Marja-Liisa Vartio

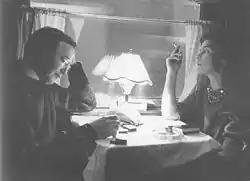
With the author Paavo Haavikko

Marja-Liisa Orvokki Vartio (née Sairanen, 1955-1966 Haavikko; 11 September 1924 Sääminki, Finland – 17 June 1966 Savonlinna, Finland) was a Finnish poet and prose writer. Her writing career was short but influential. She was one of the leading modernist writers in Finland.